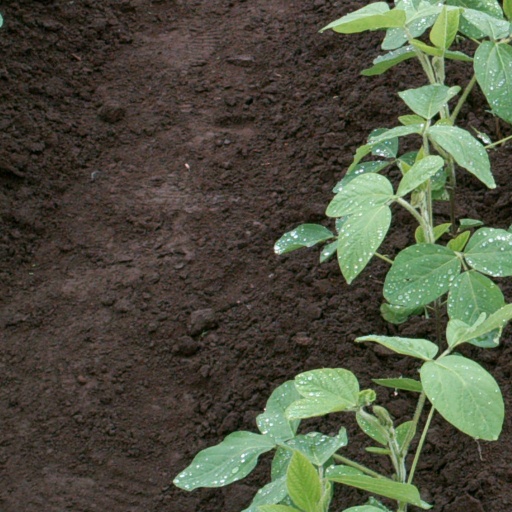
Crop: soybean